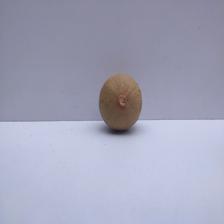
Size: Medium